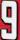
Number: 9